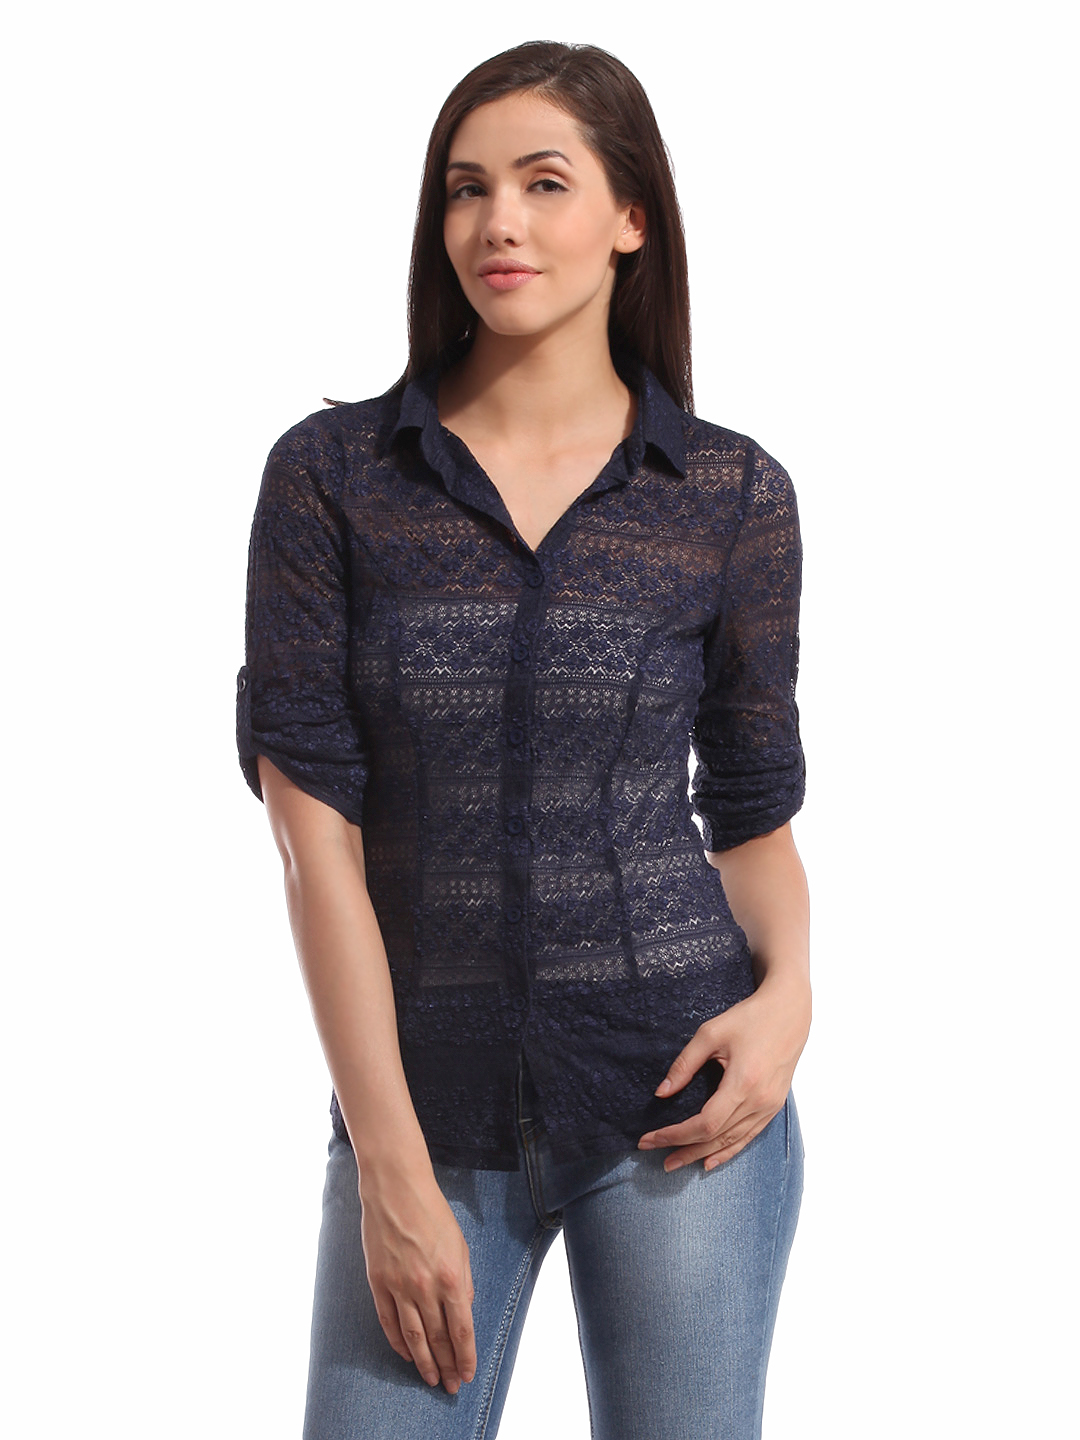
Tonga Women Navy Lace Shirt
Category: Apparel / Topwear / Shirts
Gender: Women
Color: Navy Blue
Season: Summer 2012
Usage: Casual